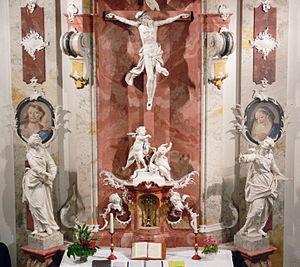
Joseph Anton Feuchtmayer est un sculpteur et graveur allemand. Ses œuvres rococo, notamment en stuc, se trouvent principalement dans le sud de l'Allemagne, le lac de Constance et en Suisse.